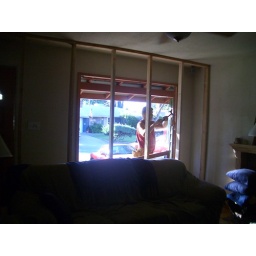
Startinng to move the door and window in living room